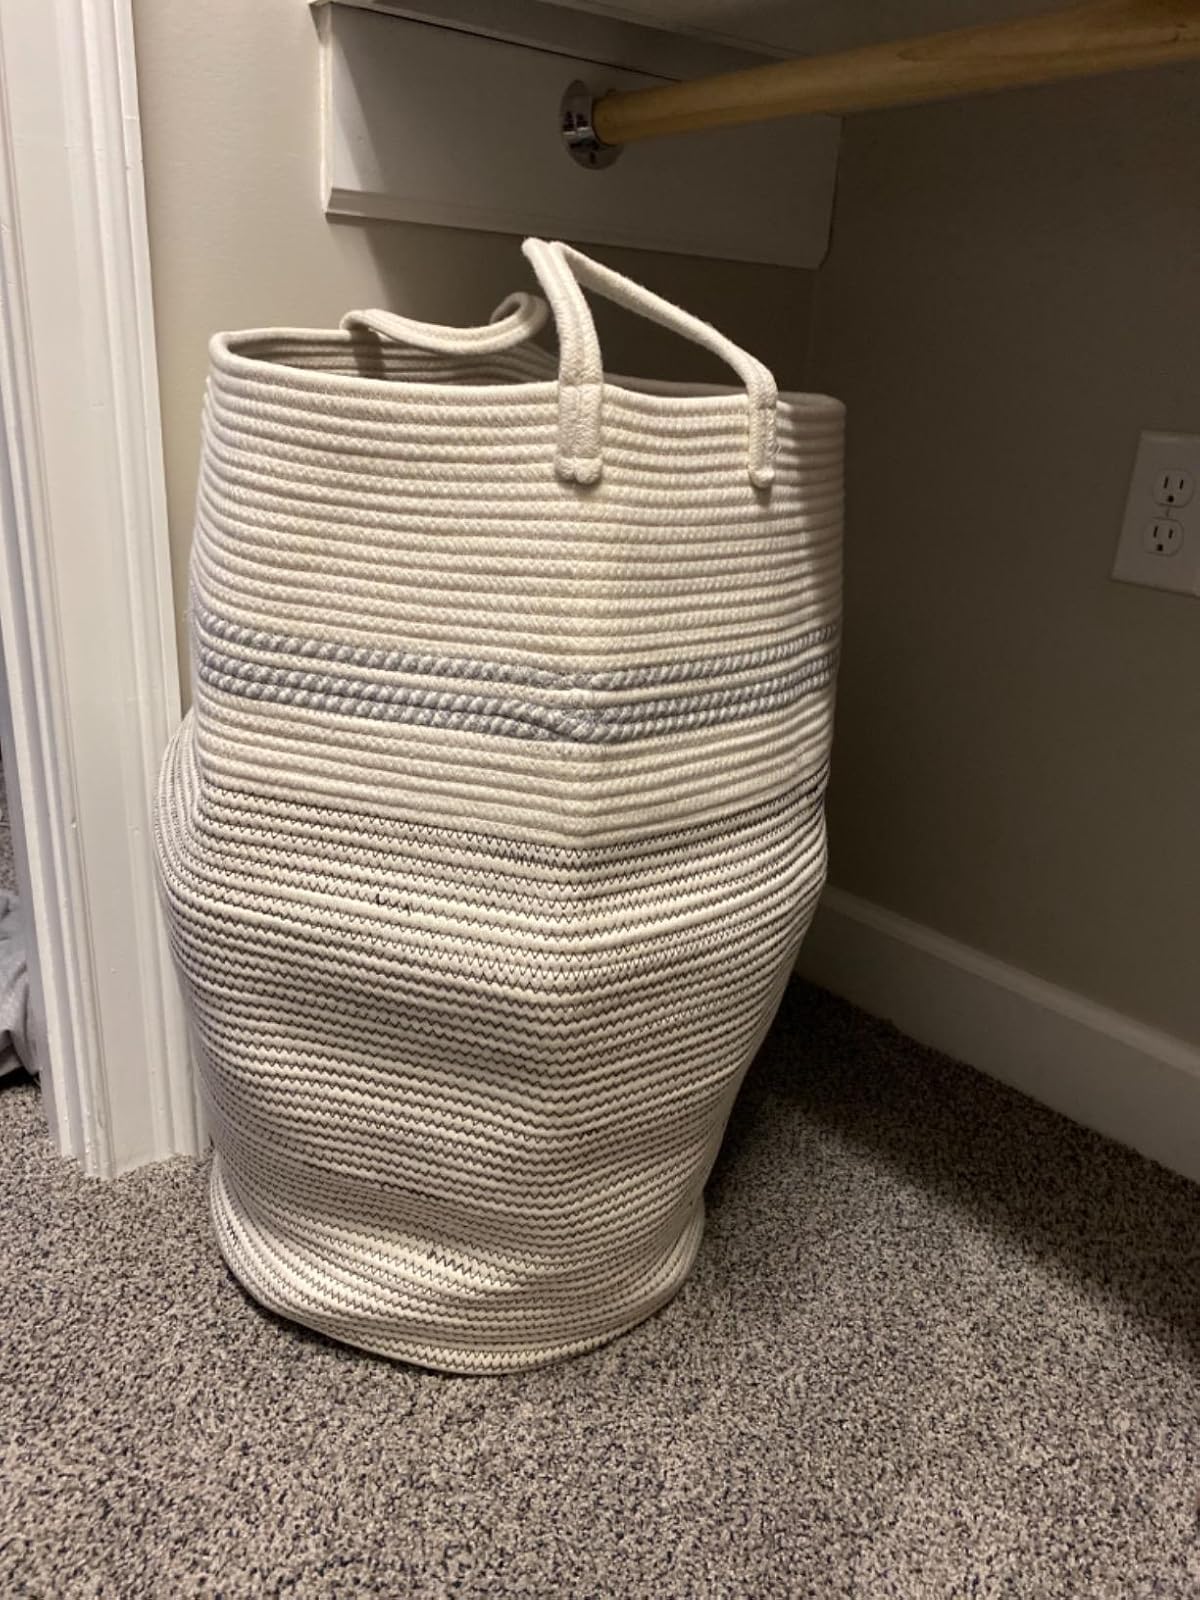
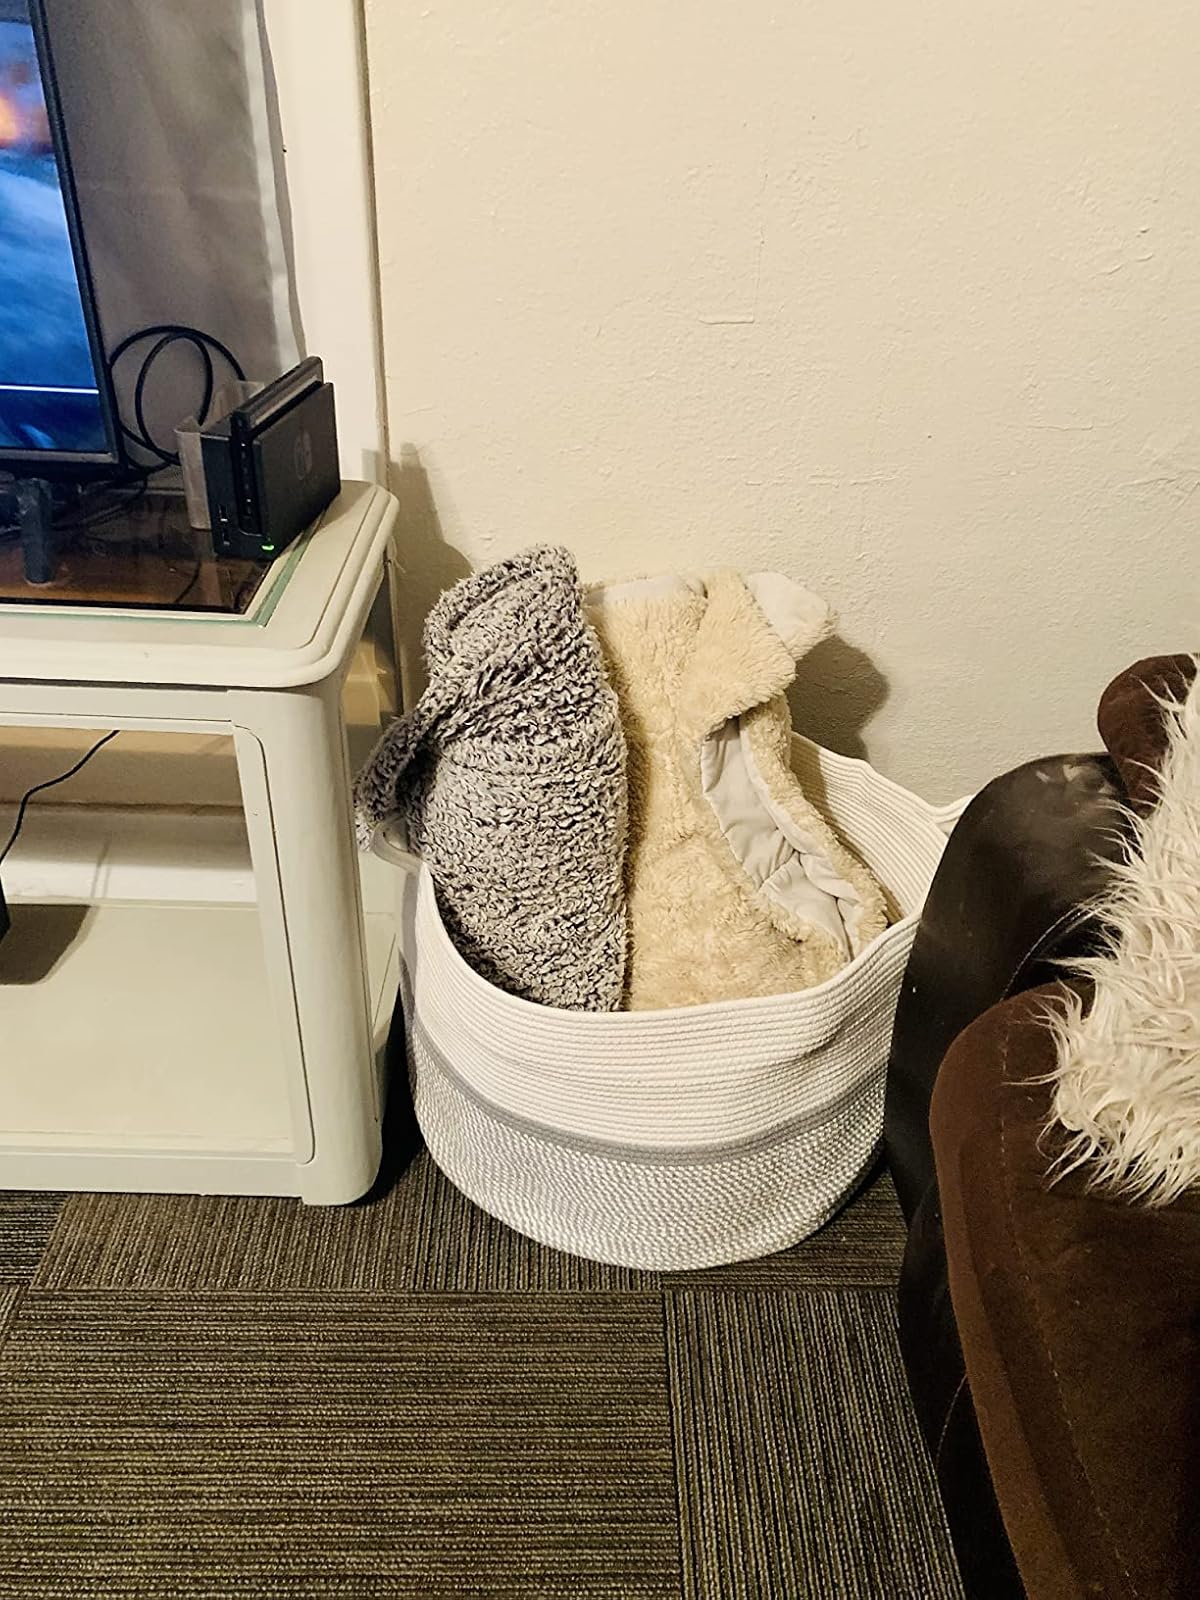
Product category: items_hamper
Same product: no